Heroes of Remix

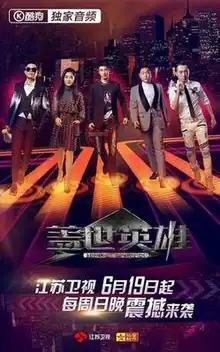
Promotional poster, 2016

Heroes of Remix, or simply The Remix, is a Chinese sing and dance reality television competition on Jiangsu Television. The show first aired on June 19, 2016, and it is hosted by Li Hao (李好). The mentors of the show include Psy, Leehom Wang, Harlem Yu, and Phoenix Legend.